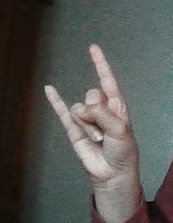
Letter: la